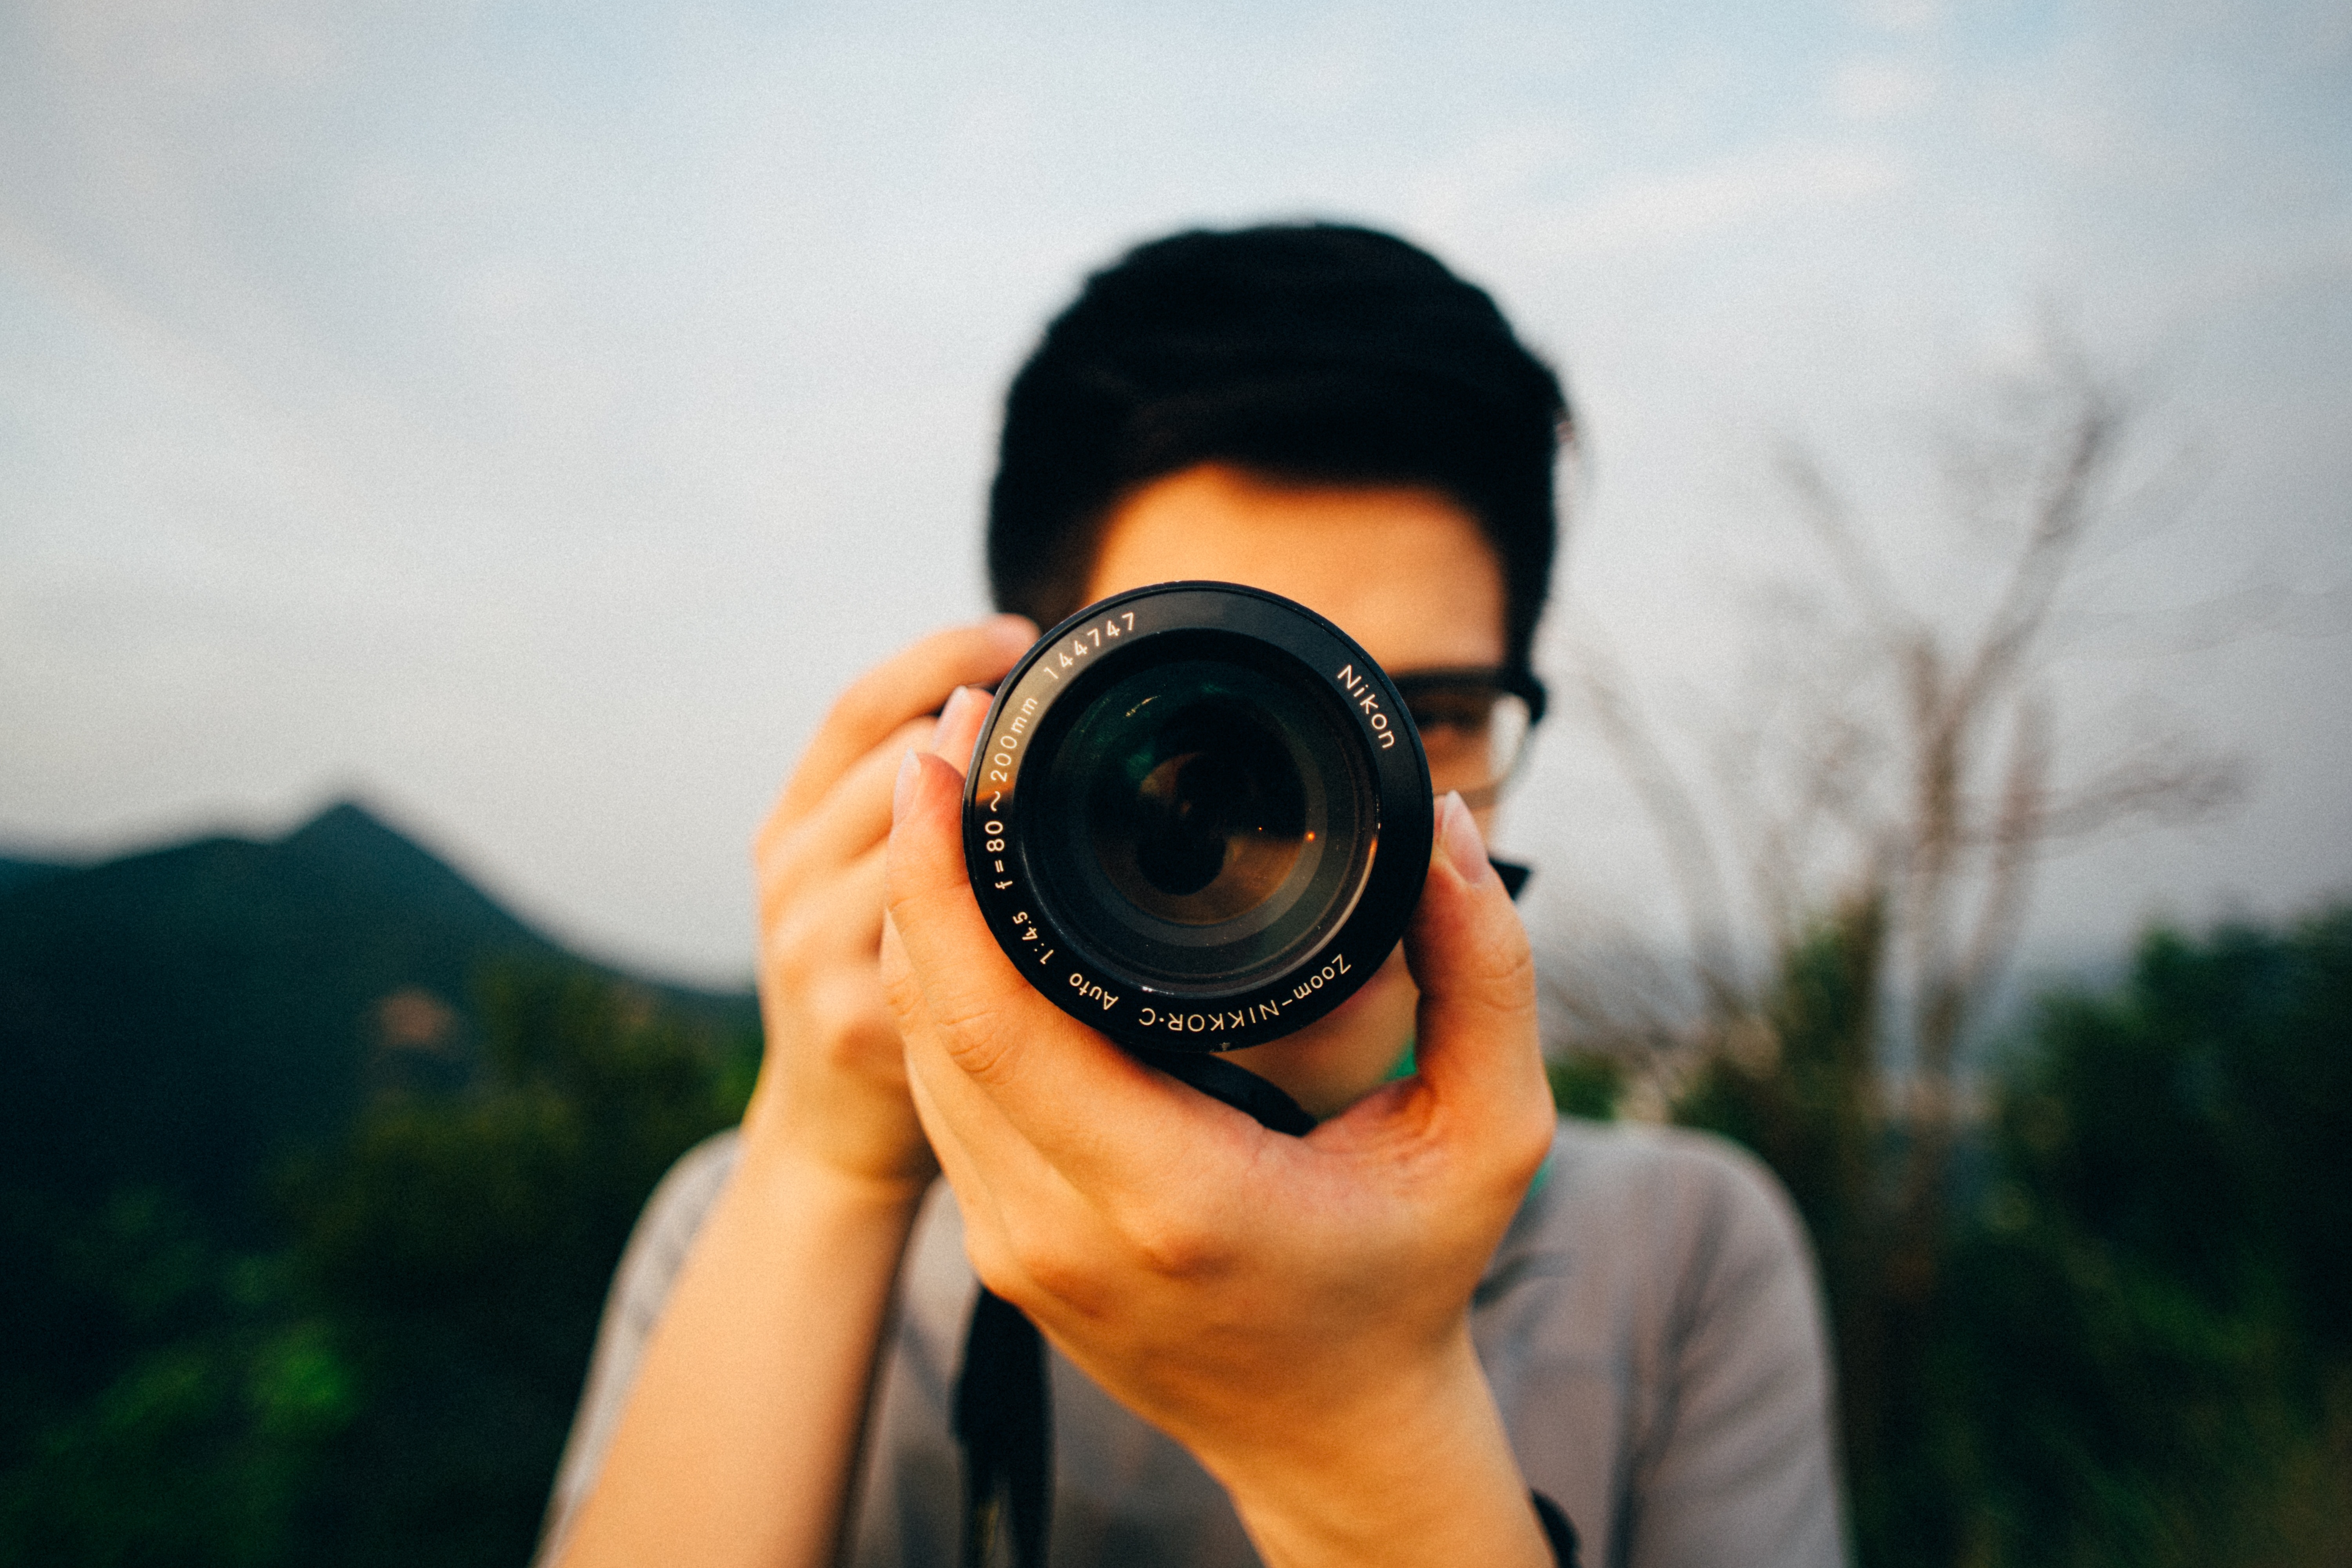
hand, person, photography, portrait, color, reflex camera, digital camera, cool, sunglasses, eye, glasses, photograph, emotion, digital slr, single lens reflex camera, vision care